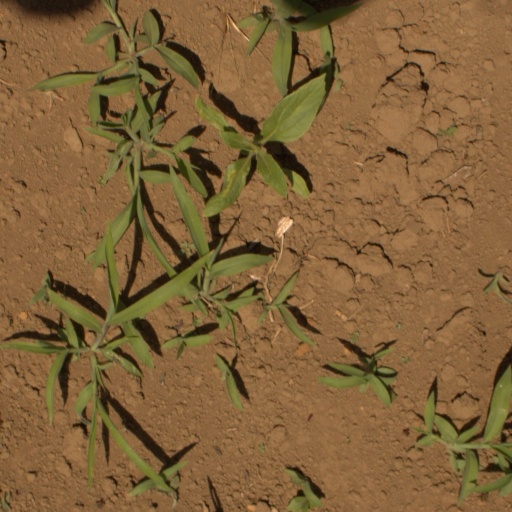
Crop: Jerusalem artichoke